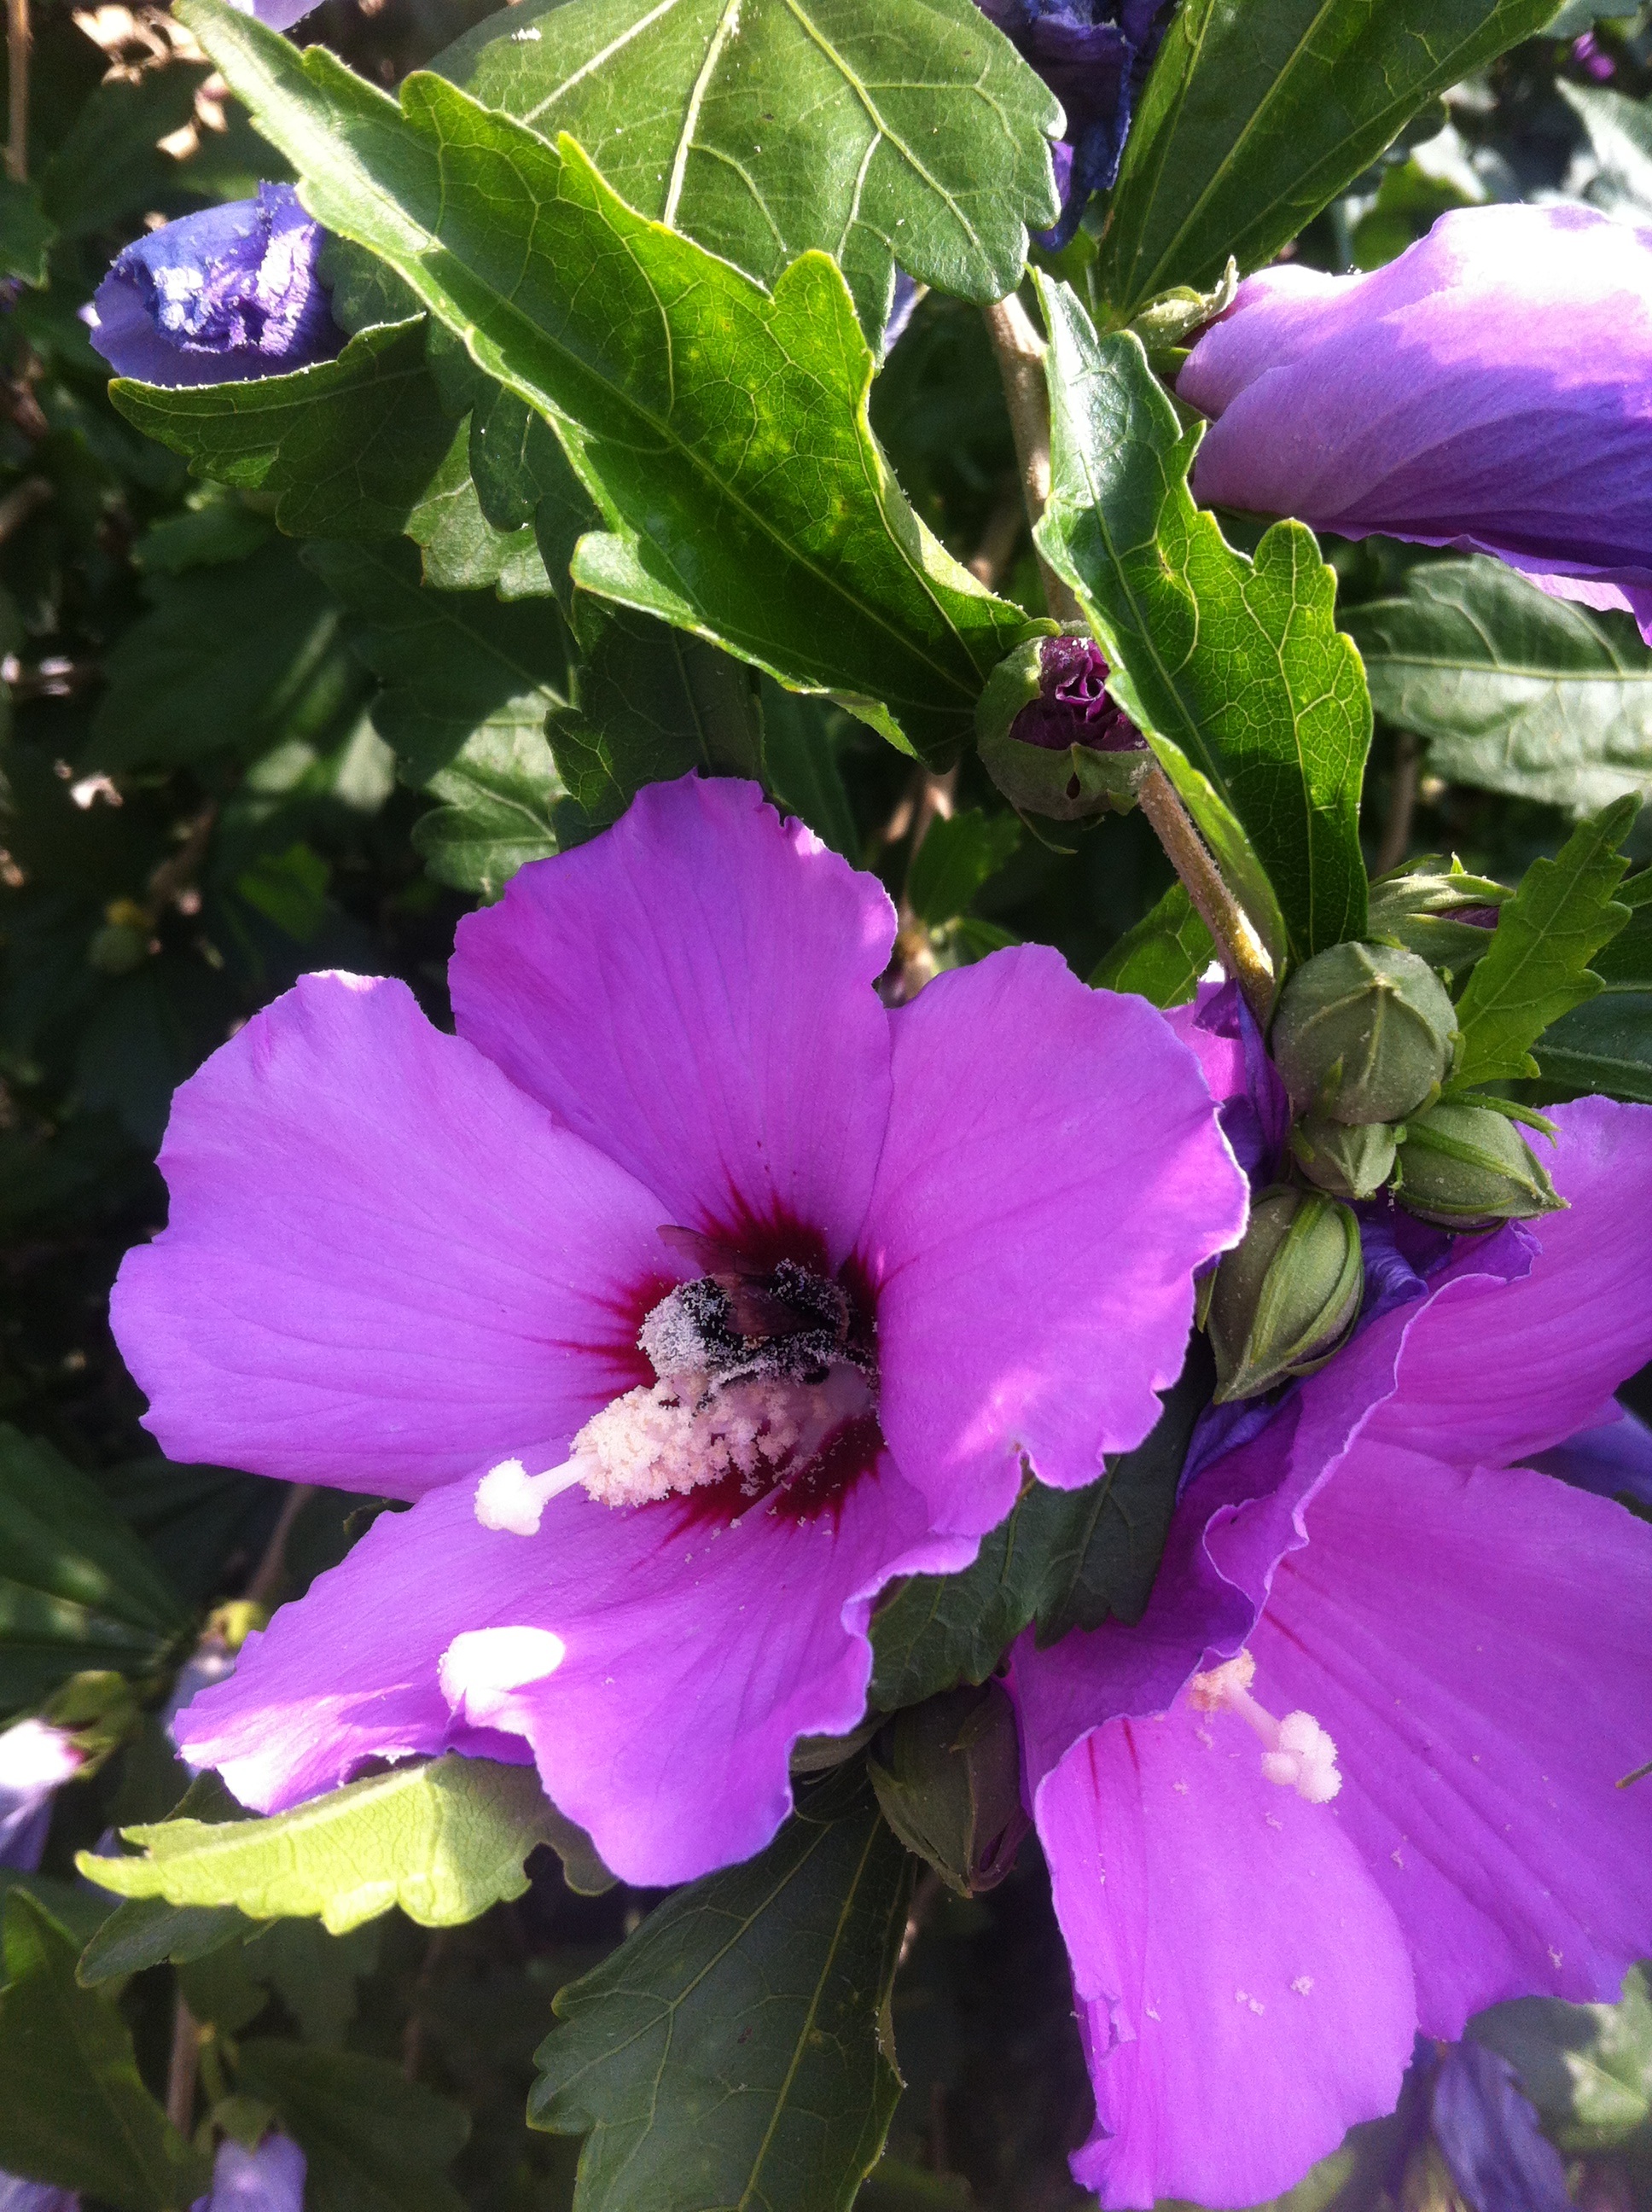
blossom, plant, flower, petal, bloom, close, flora, hibiscus, malvales, hollyhocks, flowering plant, mallow, chinese hibiscus, annual plant, land plant, mallow family